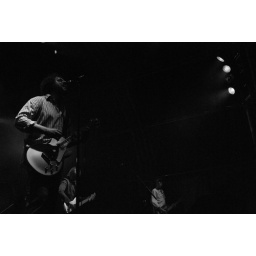
drive by truckers green man festival, rock southern 2008